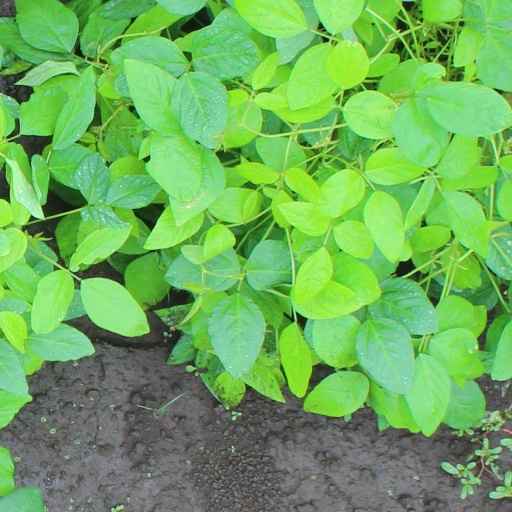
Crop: soybean